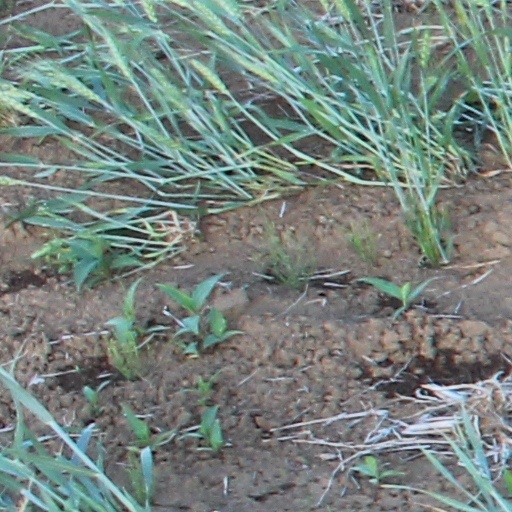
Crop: wheat